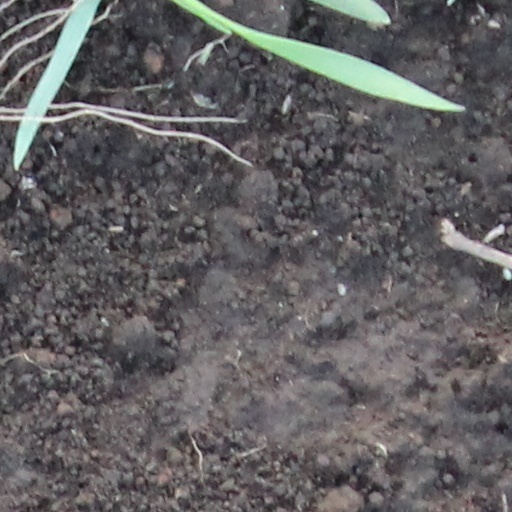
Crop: wheat